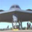
Label: airplane